National Register of Historic Places property types

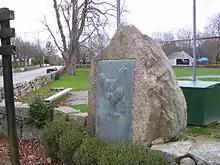
The Rhode Island Red Monument in Rhode Island is an example of an object

Objects are usually artistic in nature, or small in scale when compared to structures and buildings. Though objects may be movable, they are generally associated with a specific setting or environment. Examples of NRHP-listed objects include monuments, sculptures and fountains.